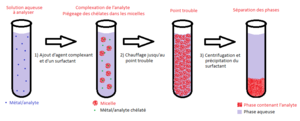
Schéma du processus d’extraction au point trouble
L’extraction au point trouble, est un procédé d'extraction liquide-liquide préparatoire utilisée généralement pour la pré-concentration d’une solution d’analyte ou pour l’extraction des métaux d’un échantillon en phase aqueuse. Cette technique est basée sur le passage d’un surfactant dans une phase aqueuse à une autre phase par le biais du changement de la température de la solution analysée. Dans un premier temps, l’analyte en solution aqueuse est mélangé à un agent complexant pour former des chélates. Par la suite, un surfactant est ajouté et forme des micelles avec l’analyte complexée. La solution est chauffée au-delà du point trouble et le surfactant formant des micelles devient insoluble dans la phase aqueuse, ce qui provoque la déshydratation de micelles et la formation d’agrégats de celles-ci. À l’aide d’une méthode de séparation, les phases peuvent donc être séparées pour effectuer des analyses.